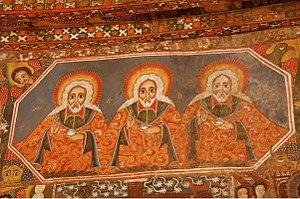
Intérieur de l'église Debré Berhan Sélassié, détail: La Sainte Trinité
Dans le christianisme, la Trinité est le Dieu unique en trois personnes : le Père, le Fils et le Saint-Esprit, égaux, participant d'une même essence divine et pourtant fondamentalement distincts. Le terme Trinitas est forgé en latin par Tertullien.
Le rite guèze, rite éthiopien ou encore rite abyssinien est le rite liturgique employé par l'Église éthiopienne orthodoxe, l'Église érythréenne orthodoxe, l'Église catholique éthiopienne et l'Église catholique érythréenne.